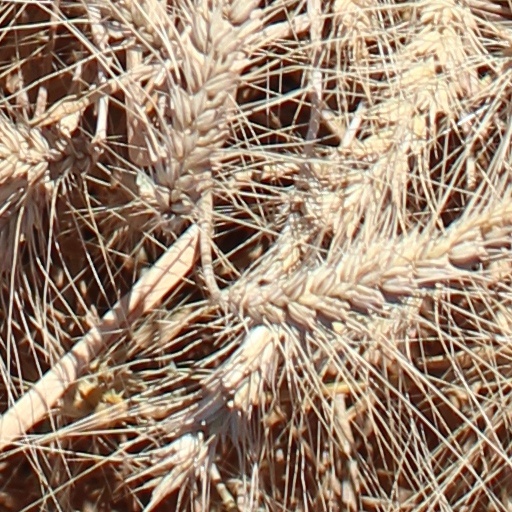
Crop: wheat